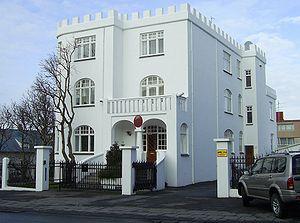
Ceci est une liste des représentations diplomatiques du Danemark. Le Royaume de Danemark en tant qu'État souverain se compose de trois pays intégrés à la communauté du Royaume et dispose de 73 ambassades à l'étranger. Dans les pays où il n'y a pas de mission danoise, selon le traité d'Helsinki, les agents des services étrangers de l'un des pays nordiques doivent assister les citoyens d'un autre pays nordique si ce pays n'est pas représenté sur le territoire concerné.